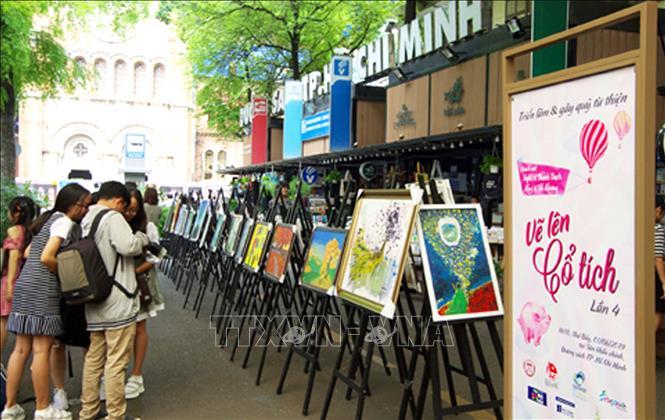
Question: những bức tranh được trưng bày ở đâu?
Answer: trên đường phố